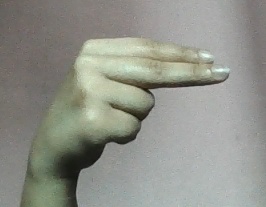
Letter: ain